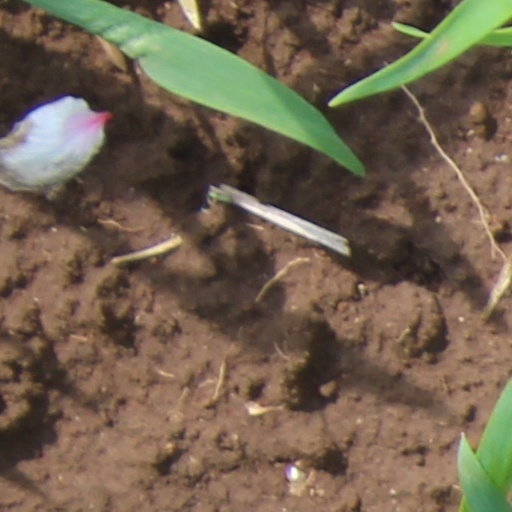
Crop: wheat